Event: Nepal Earthquake
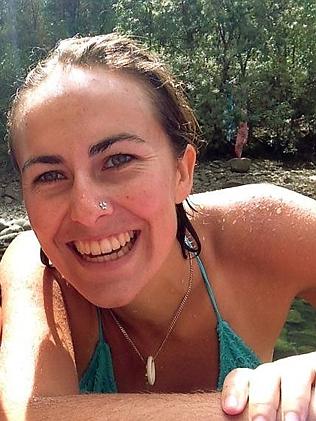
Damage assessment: no_damage